Ferdinando Carlo Gonzaga

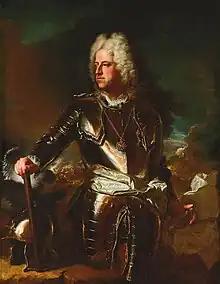
Portrait by Hyacinthe Rigaud 1706

Ferdinando Carlo Gonzaga (31 August 1652 – 5 July 1708) was the only child of Duke Charles II of Mantua and Montferrat, and the last ruler of the Duchy of Mantua of the House of Gonzaga.